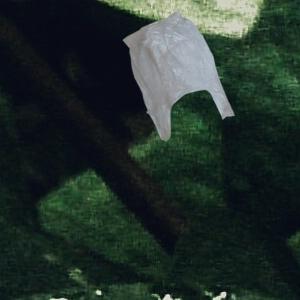
Label: plasticbags